The Lambs

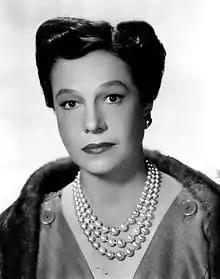
Cornelia Otis Skinner (1955), elected 1977.

In 1874 New York theatrical life was centered around Union Square, Manhattan. Wallack's Theatre was on Broadway and 13th Street. During the Yuletide season George H. McLean invited actors of J. Lester Wallack's company to dinner at Delmonico's: Edward Arnott, Harry Beckett, Henry James Montague, and Arthur Wallack, the son of Mr. Wallack. They were joined by grocer John E. I. Grainger. In Delmonico's Blue Room it was suggested the men form a supper club. Many names were mentioned. Montague said that he was a member of The Lambs in London that had been established in 1869 by John Hare. The name was unanimously adopted; it came from Charles and Mary Lamb, the English brother and sister who were friendly towards actors in Georgian England.